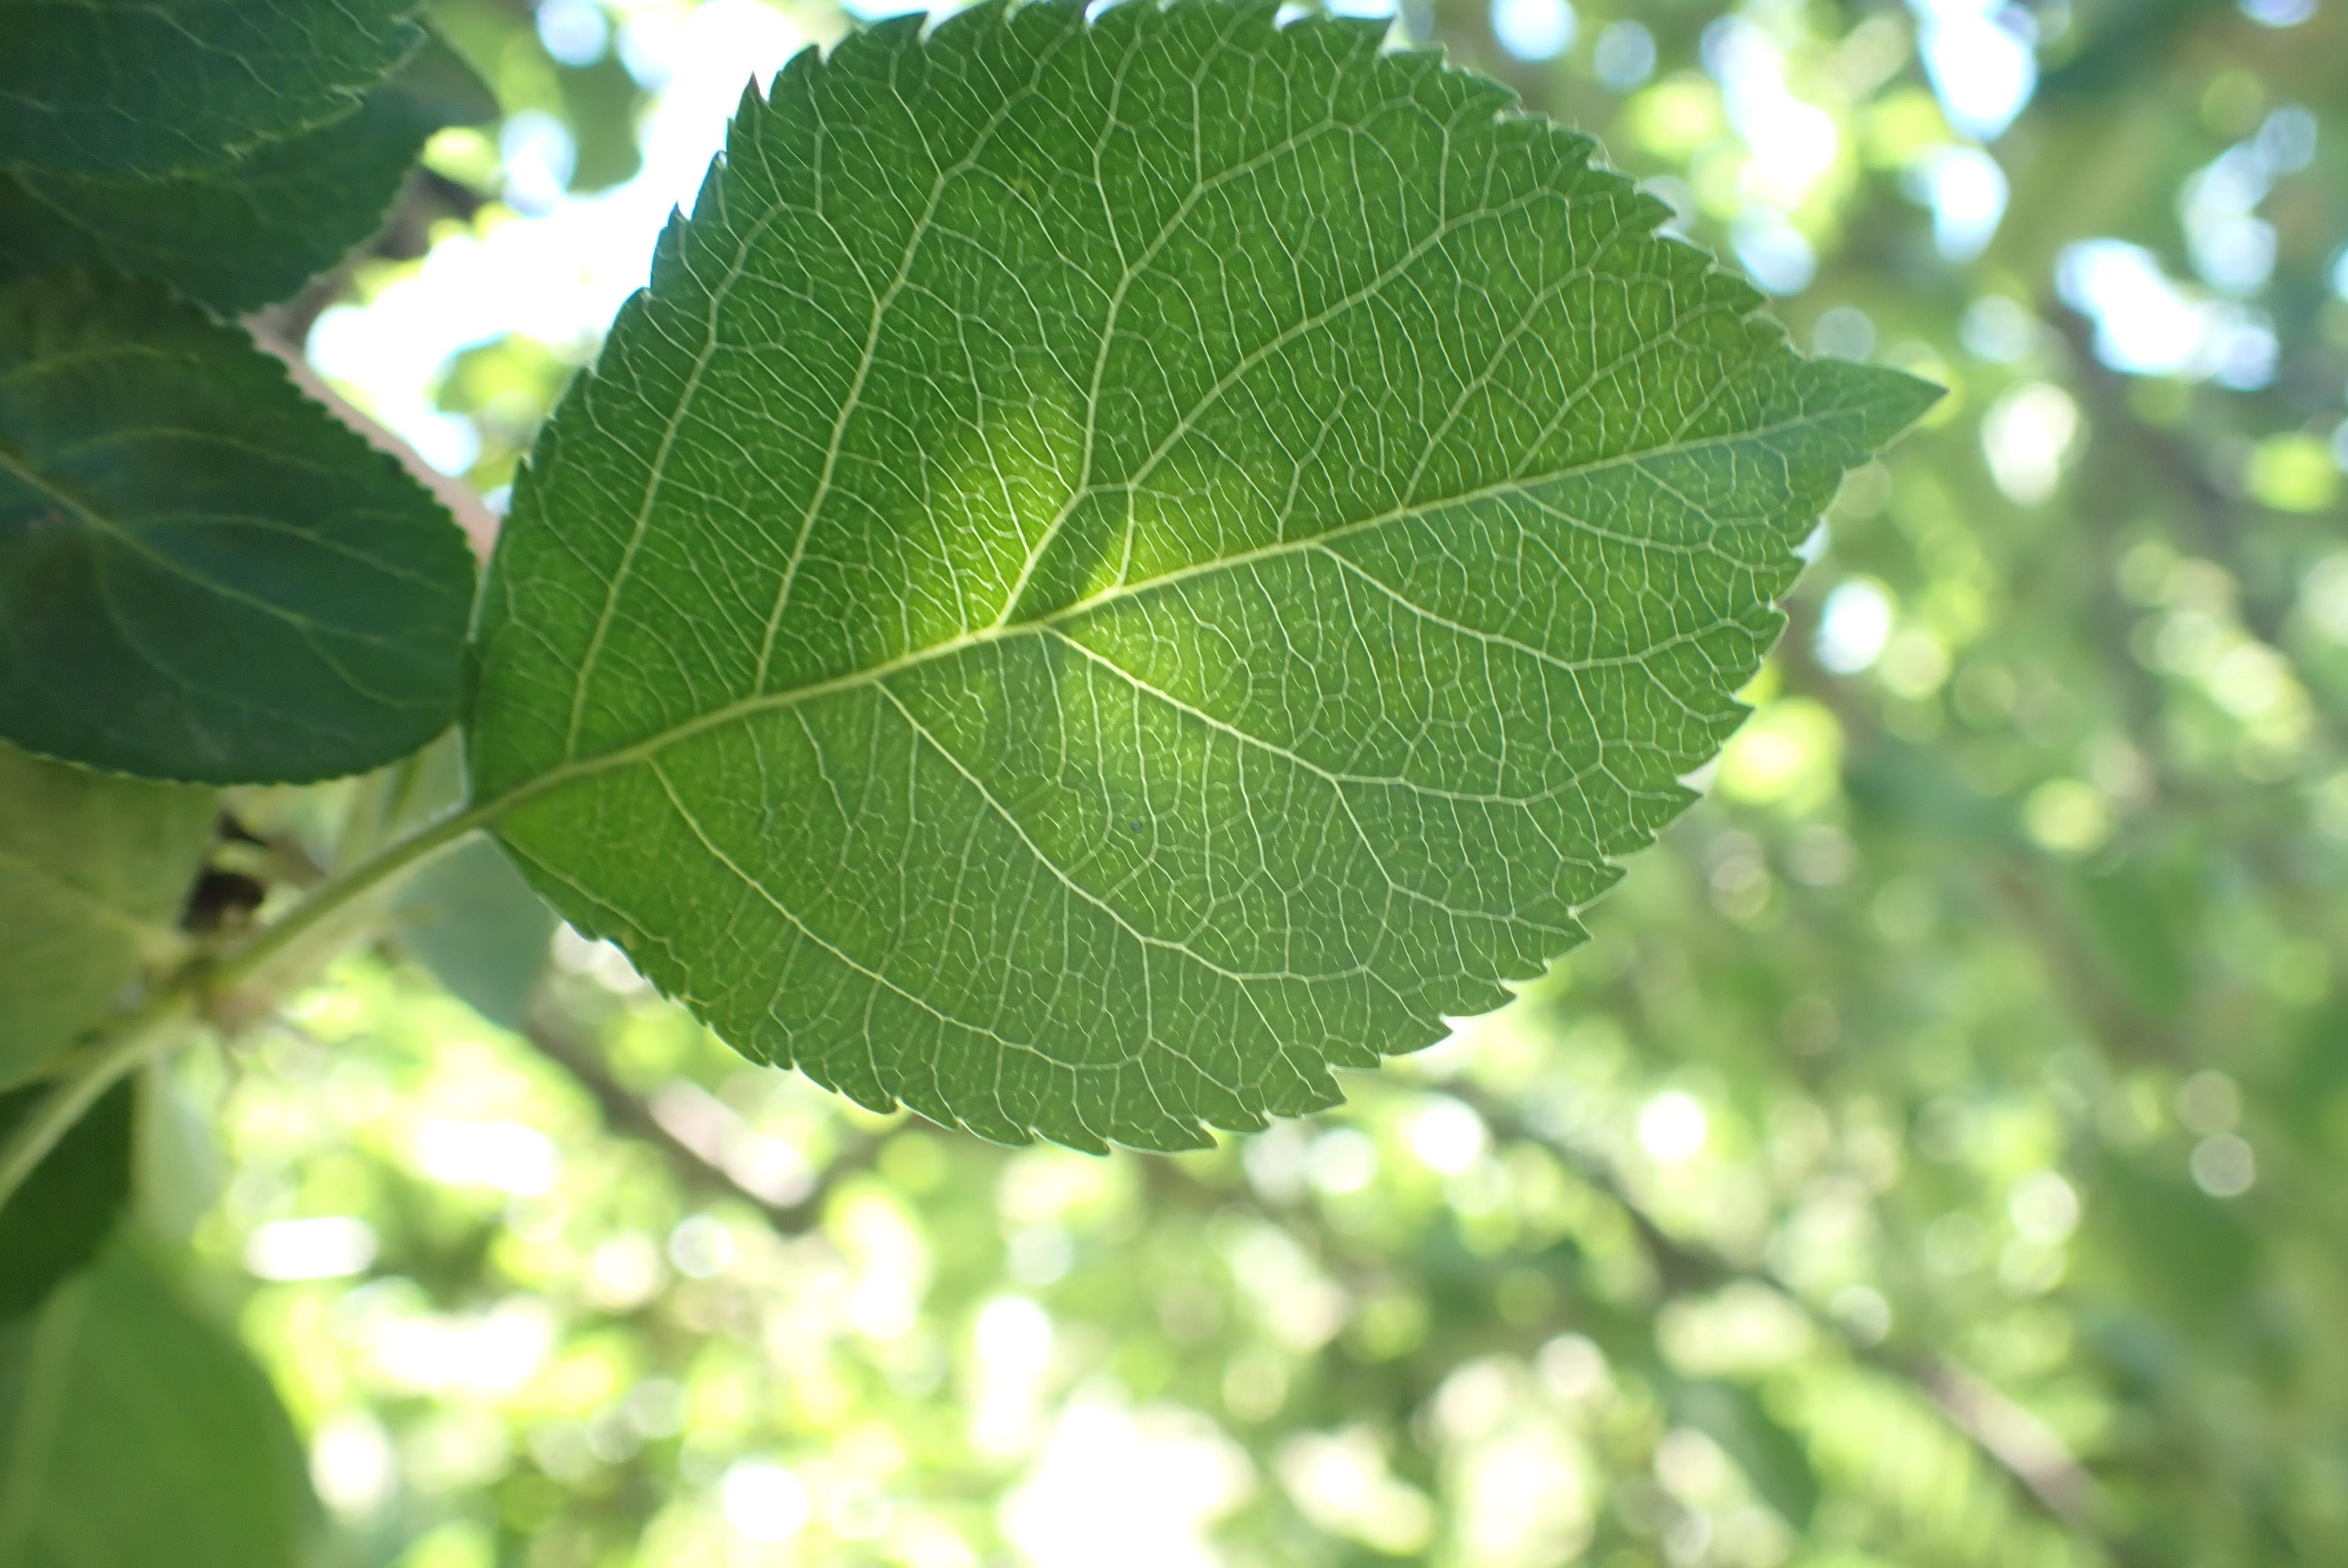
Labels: healthy